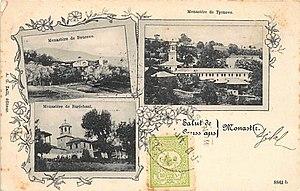
Carte postale avec la Monastère de Boucovo, la Monastère de Baréchani, et la Monastère de Tyrnovo de Monastir, Empire ottoman (maintenant: Bitola, Macédoine du Nord)